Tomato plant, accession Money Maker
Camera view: vertical (180 deg); turntable rotation: 270 degrees
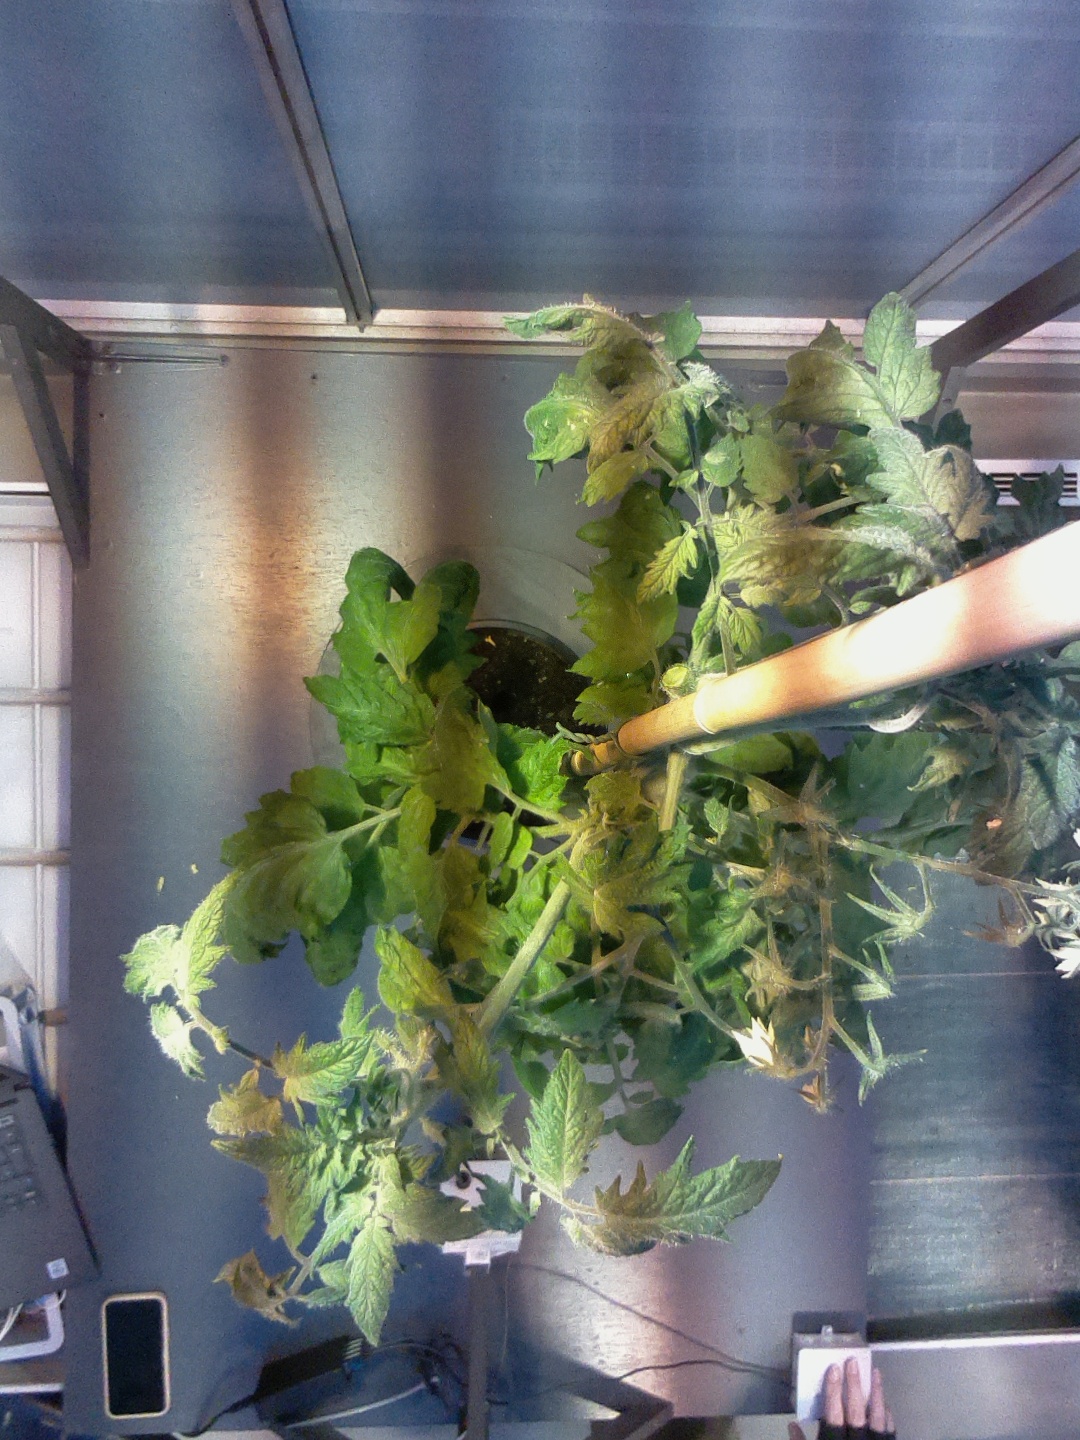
BBCH growth stage 69: End of flowering, 90%-100% of flowers open, more petals falling